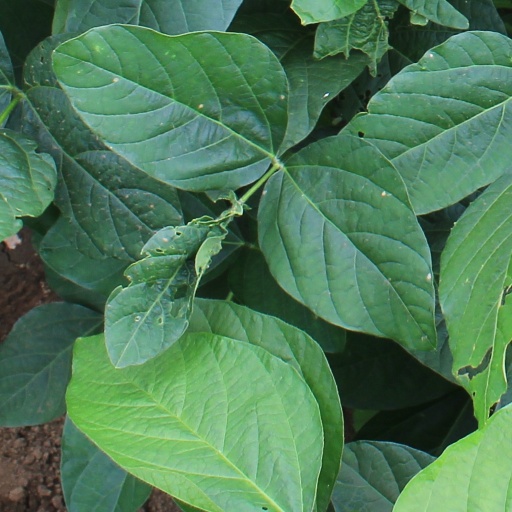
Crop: soybean